History of the Jews in Europe

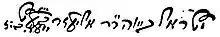
Israel ben Eliezer's autograph

In the first half of the 16th century the seeds of Talmudic learning had been transplanted to Poland from Bohemia, particularly from the school of Jacob Pollak, the creator of "Pilpul" ("sharp reasoning"). Shalom Shachna (c. 1500 – 1558), a pupil of Pollak, is counted among the pioneers of Talmudic learning in Poland. He lived and died in Lublin, where he was the head of the "yeshivah" which produced the rabbinical celebrities of the following century. Shachna's son Israel became rabbi of Lublin on the death of his father, and Shachna's pupil Moses Isserles (known as the "ReMA") (1520–1572) achieved an international reputation among the Jews as the author of the Mappah, which adapted the "Shulkhan Arukh" to meet the needs of the Ashkenazi community. His contemporary and correspondent Solomon Luria (1510–1573) of Lublin also enjoyed widespread popularity among his co-religionists; and the authority of both was recognized by the Jews throughout Europe. Heated religious disputations were common, and Jewish scholars participated in them. At the same time, the "Kabbalah" had become entrenched under the protection of Rabbinism; and such scholars as Mordecai Jaffe and Yoel Sirkis devoted themselves to its study. This period of great Rabbinical scholarship was interrupted by the Khmelnytsky Uprising and the Swedish Deluge.